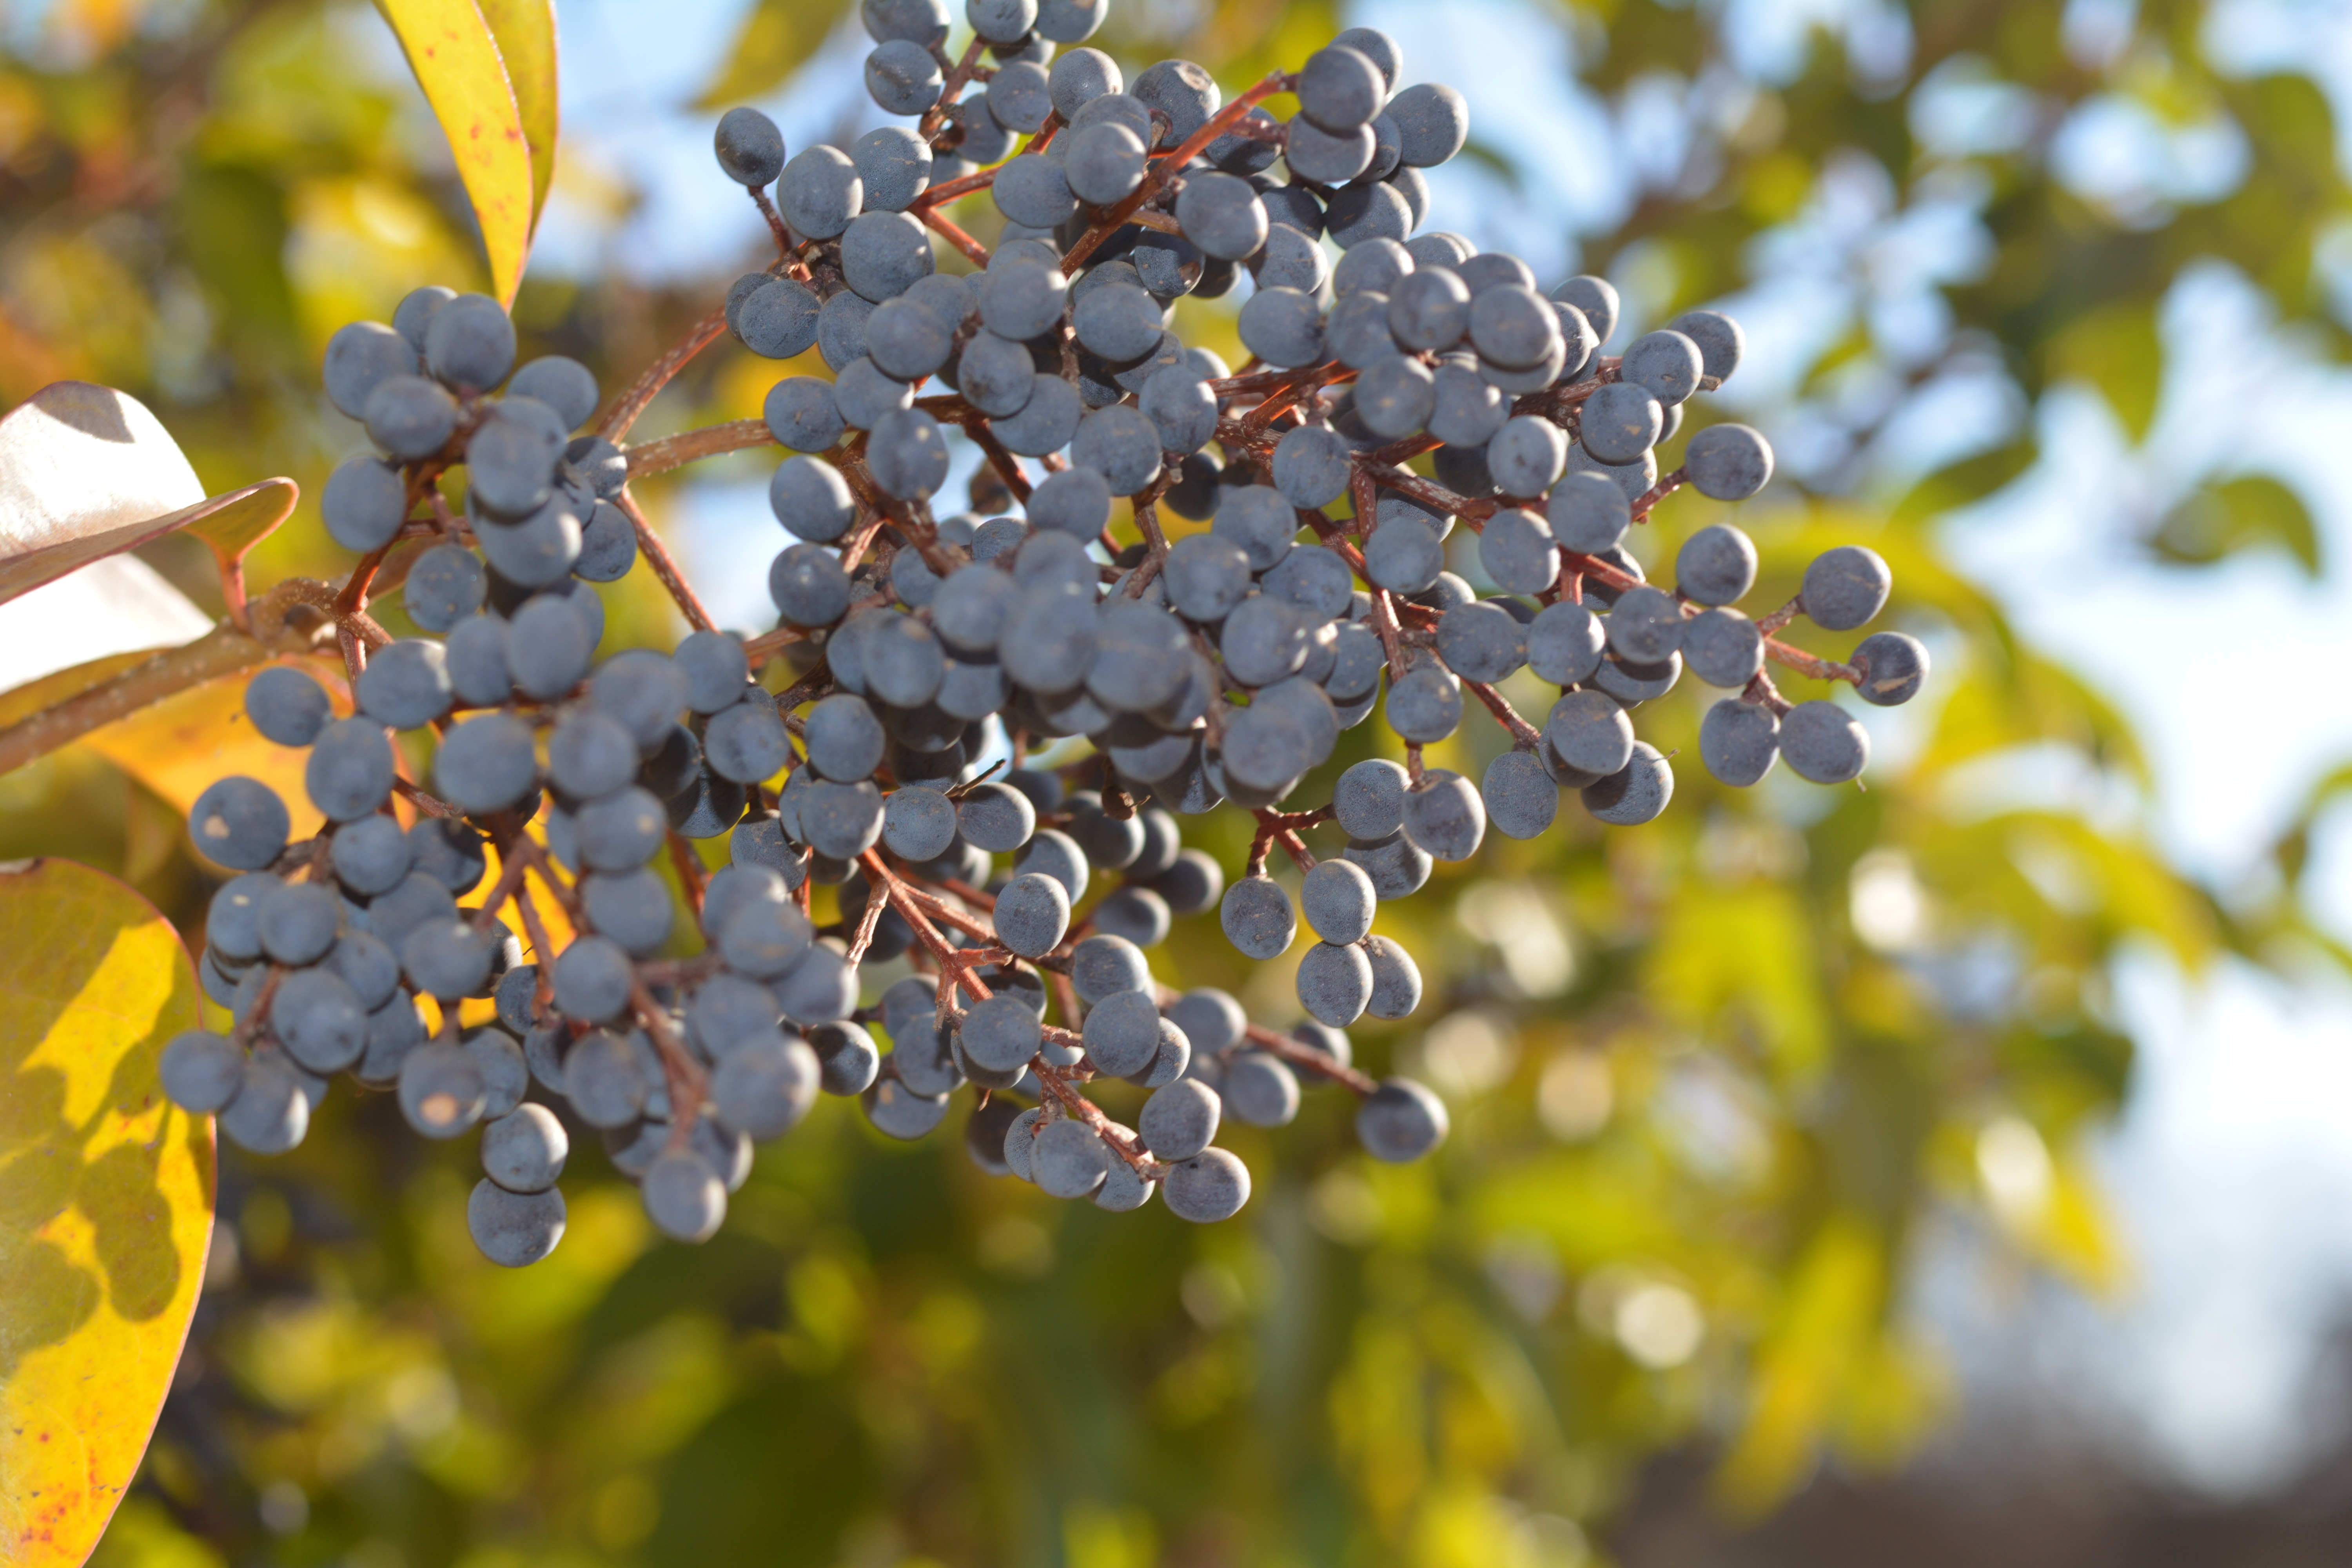
tree, branch, plant, grape, fruit, berry, leaf, flower, food, produce, autumn, botany, agriculture, flora, season, shrub, macro photography, flowering plant, vitis, woody plant, land plant, grapevine family